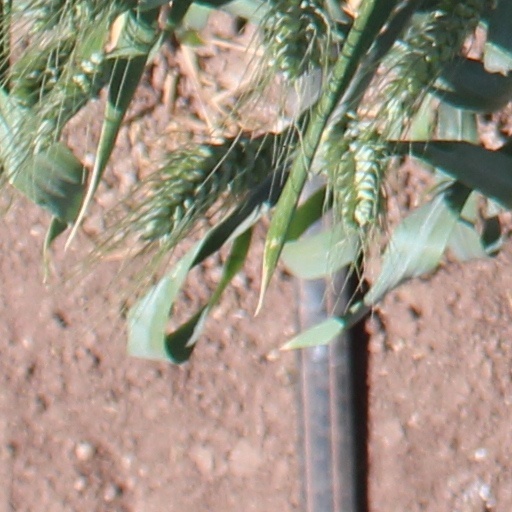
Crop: wheat